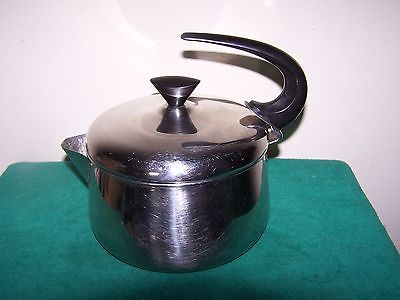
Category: kettle